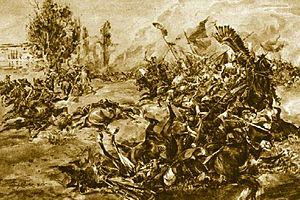
1629 est une année commune commençant un lundi.